Sandarmokh

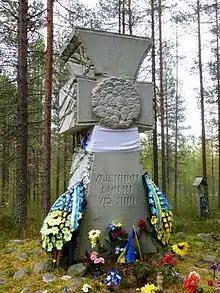
Memorial to Ukrainians shot at Sandarmokh

Members of the Finnish diaspora who emigrated to the USSR during the Great Depression and who were later arrested and shot at Sandarmokh as a part of the Finnish Operation of the NKVD, are listed by John Earl Haynes and Harvey Klehr in their study "In Denial: Historians, Communism, and Espionage" (2003). They included 141 Finnish Americans, and 127 Finnish Canadians.